Děčín

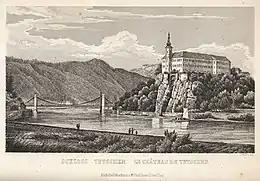
Děčín Castle, 1855

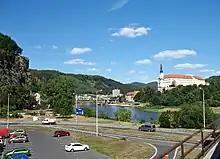
Děčín Castle above the Elbe River

According to archaeological discoveries, the settlement of the area began at the La Tène times. Slavic settlement can be documented since the 7th century. The first written mention of Děčín is from 993, when the Děčín province existed and it is assumed that Děčín was its administrative centre. Děčín was founded at the ford over the Elbe in the places where the trade route led. The Přemyslid dukes of Bohemia had a gord built for the protection of the waterway. The gord was replaced by a stone castle in the first half of the 13th century. In the second half of the 13th century, King Ottokar II founded a new royal city under the castle.